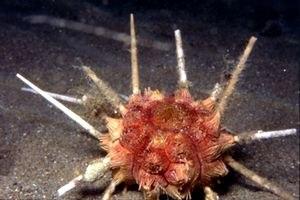
Les Stylocidaris sont un ordre d'oursins de la famille des Cidaridés et vivant en eaux profondes.
Les échinodermes forment un embranchement d'animaux marins benthiques présents à toutes les profondeurs océaniques, et dont les premières traces fossiles remontent au Cambrien.
L’'oursin-lance rouge est une espèce d'oursin de la famille des Cidaridés vivant en Méditerranée profonde.